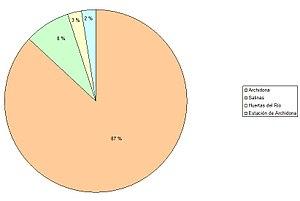
Répartition de la population d'Archidona (Espagne) dans les différents centres de peuplement, en 2009-2010.
Archidona est une ville et une municipalité de la province de Malaga, dans la communauté autonome d'Andalousie en Espagne. C'est le chef-lieu de la comarque du Nord-est de Málaga.